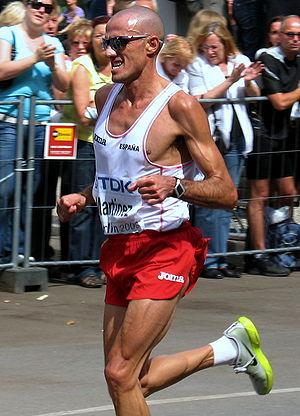
"José Manuel Martínez Fernández est un athlète espagnol, spécialiste des courses de fond, des courses sur route ainsi que du marathon. Il est surnommé ""Chema"".